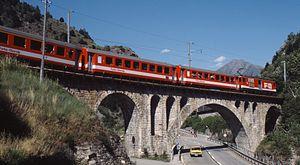
La compagnie Furka-Oberalp Bahn est une ancienne entreprise ferroviaire Suisse. Elle a fusionné avec le Brig-Visp-Zermatt Bahn et le Gornergrat Bahn pour former la Matterhorn-Gotthard Bahn. Elle exploitait une ligne reliant Disentis passant par le col de l'Oberalp et le tunnel de base de la Furka jusqu'à Brigue.